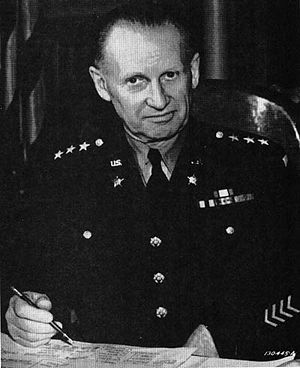
Lesley J. McNair
Lesley James McNair var en amerikansk officer som gjorde tjeneste under 1. verdenskrig og var general i 2. verdenskrig. McNair og Simon Bolivar Buckner, Jr., der begge var generalløjtnanter, da de blev dræbt, var de højest rangerende amerikanere, der blev dræbt i kamp under 2. verdenskrig. Begge blev efter deres død forfremmet til generaler den 19. juli 1954 ved en kongresbeslutning.